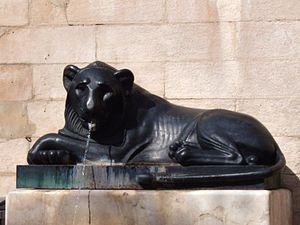
Cette fontaine représentant un lion se situe place Sathonay à Lyon
Lyon est une commune française située dans le sud-est de la France, au confluent du Rhône et de la Saône. Siège du conseil de la métropole de Lyon, elle est le chef-lieu de l'arrondissement de Lyon, de la circonscription départementale du Rhône et de la région Auvergne-Rhône-Alpes. Ses habitants sont appelés les Lyonnais.
Cet article recense les œuvres d'art dans l'espace public de Lyon, en France.